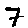
Label: 7